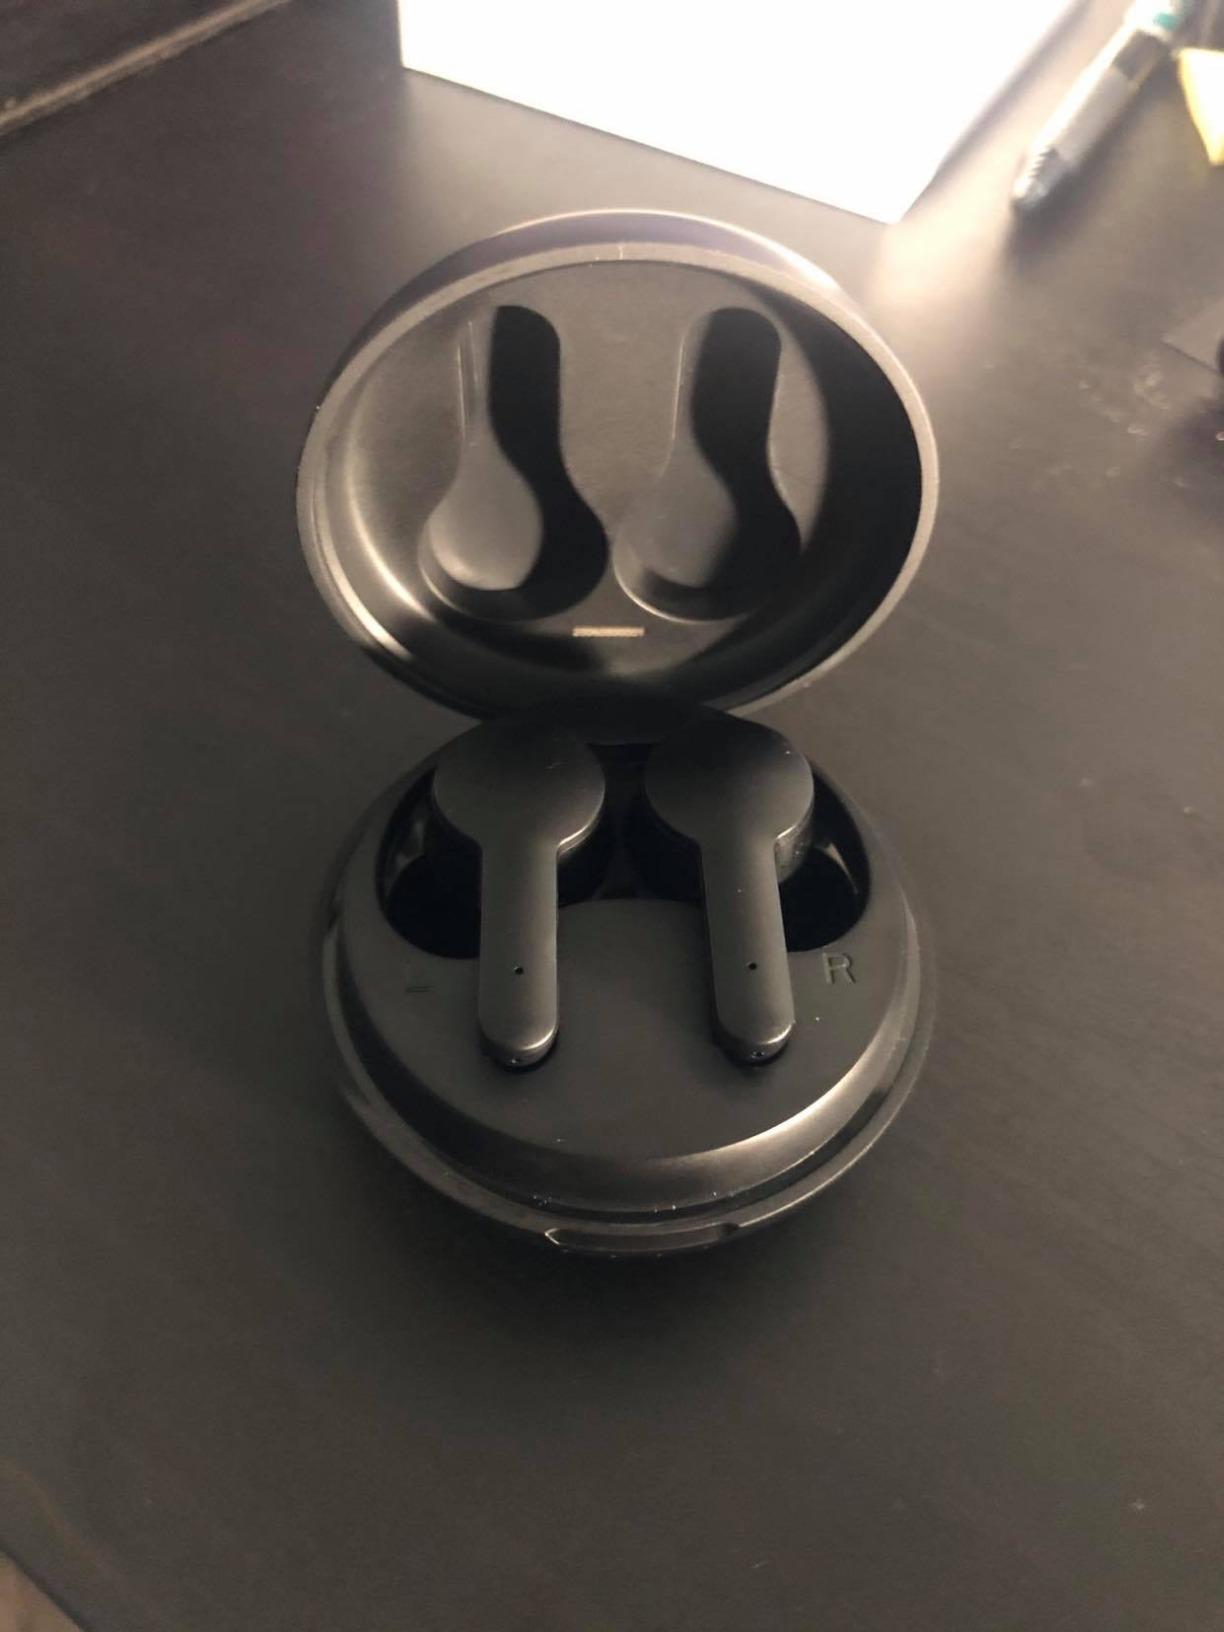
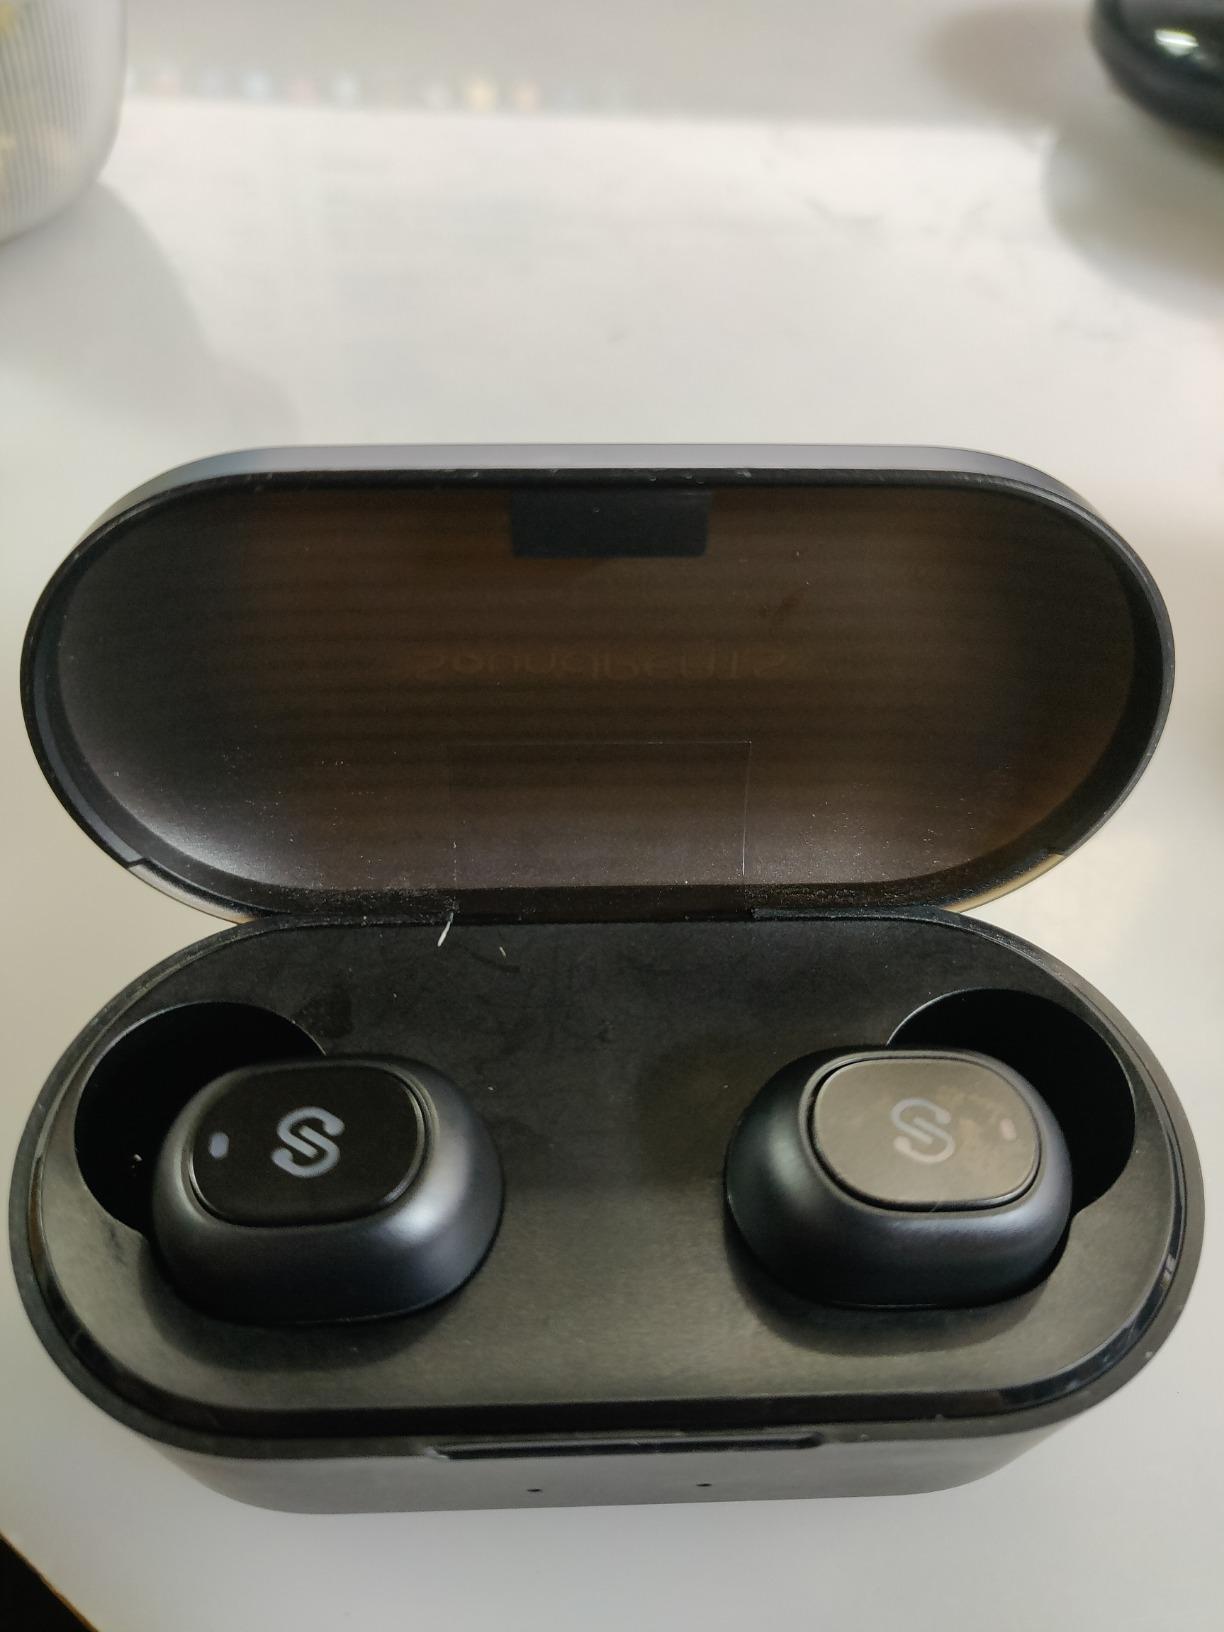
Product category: earbuds
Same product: no